Vayetze

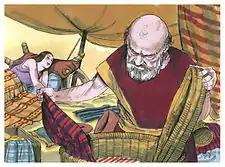
Laban searched through all the tents. (1984 illustration by Jim Padgett, courtesy of Distant Shores Media/Sweet Publishing)

A Baraita taught that on Rosh Hashanah, God remembered each of Sarah, Rachel, and Hannah and decreed that they would bear children. Rabbi Eliezer found support for the Baraita from the parallel use of the word "remember" in Genesis 30:22, which says about Rachel, "And God "remembered" Rachel," and in Leviticus 23:24, which calls Rosh Hashanah "a "remembrance" of the blast of the trumpet."